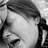
Emotion: sad